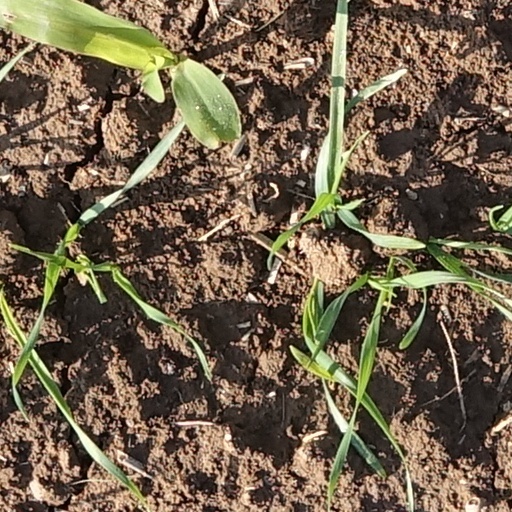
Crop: wheat